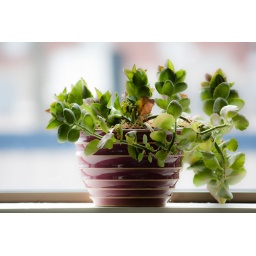
Photograph of a potted plant in the office for @dailyshoot #ds306 - Showcase the beauty of living foliage!